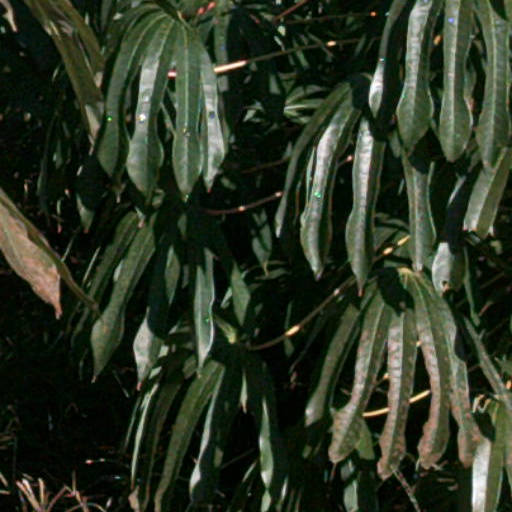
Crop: cassava